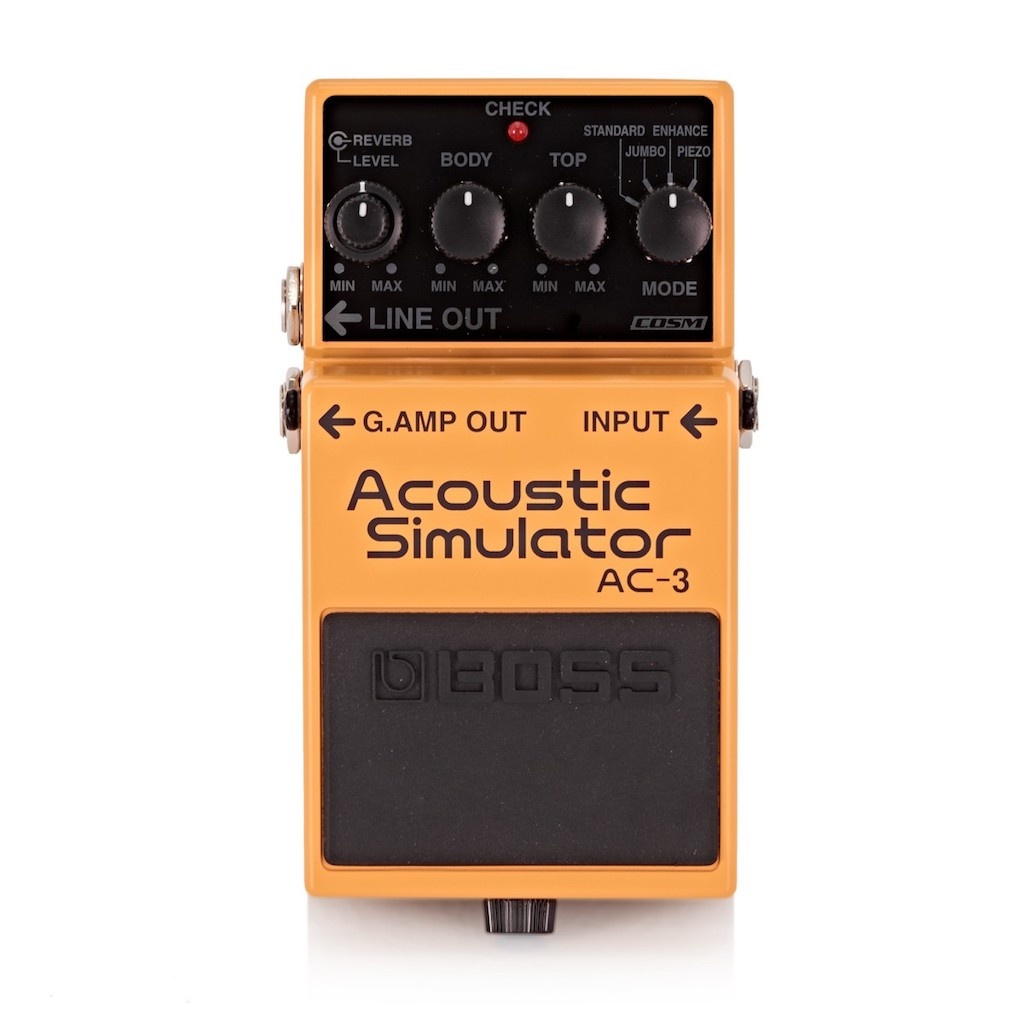
Boss Acoustic Pedals
We are pleased to make the entire range of Boss acoustic pedals available to our customers. Please click on the variants below for the price of each pedal.
Brand: BOSS
Category: Arts & Entertainment > Hobbies & Creative Arts > Musical Instrument & Orchestra Accessories > Percussion Accessories > Drum Kit Hardware > Drum Pedals > Chain Drives